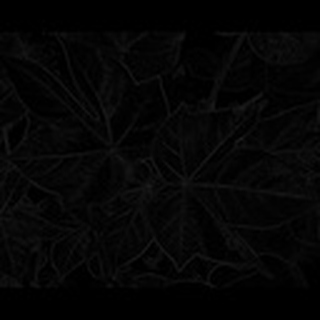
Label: healthy_cotton